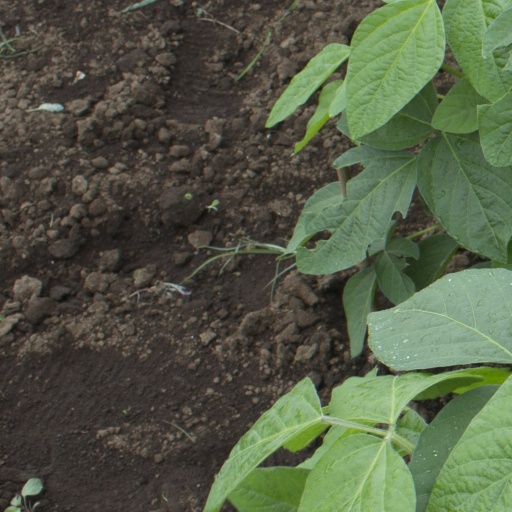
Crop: soybean